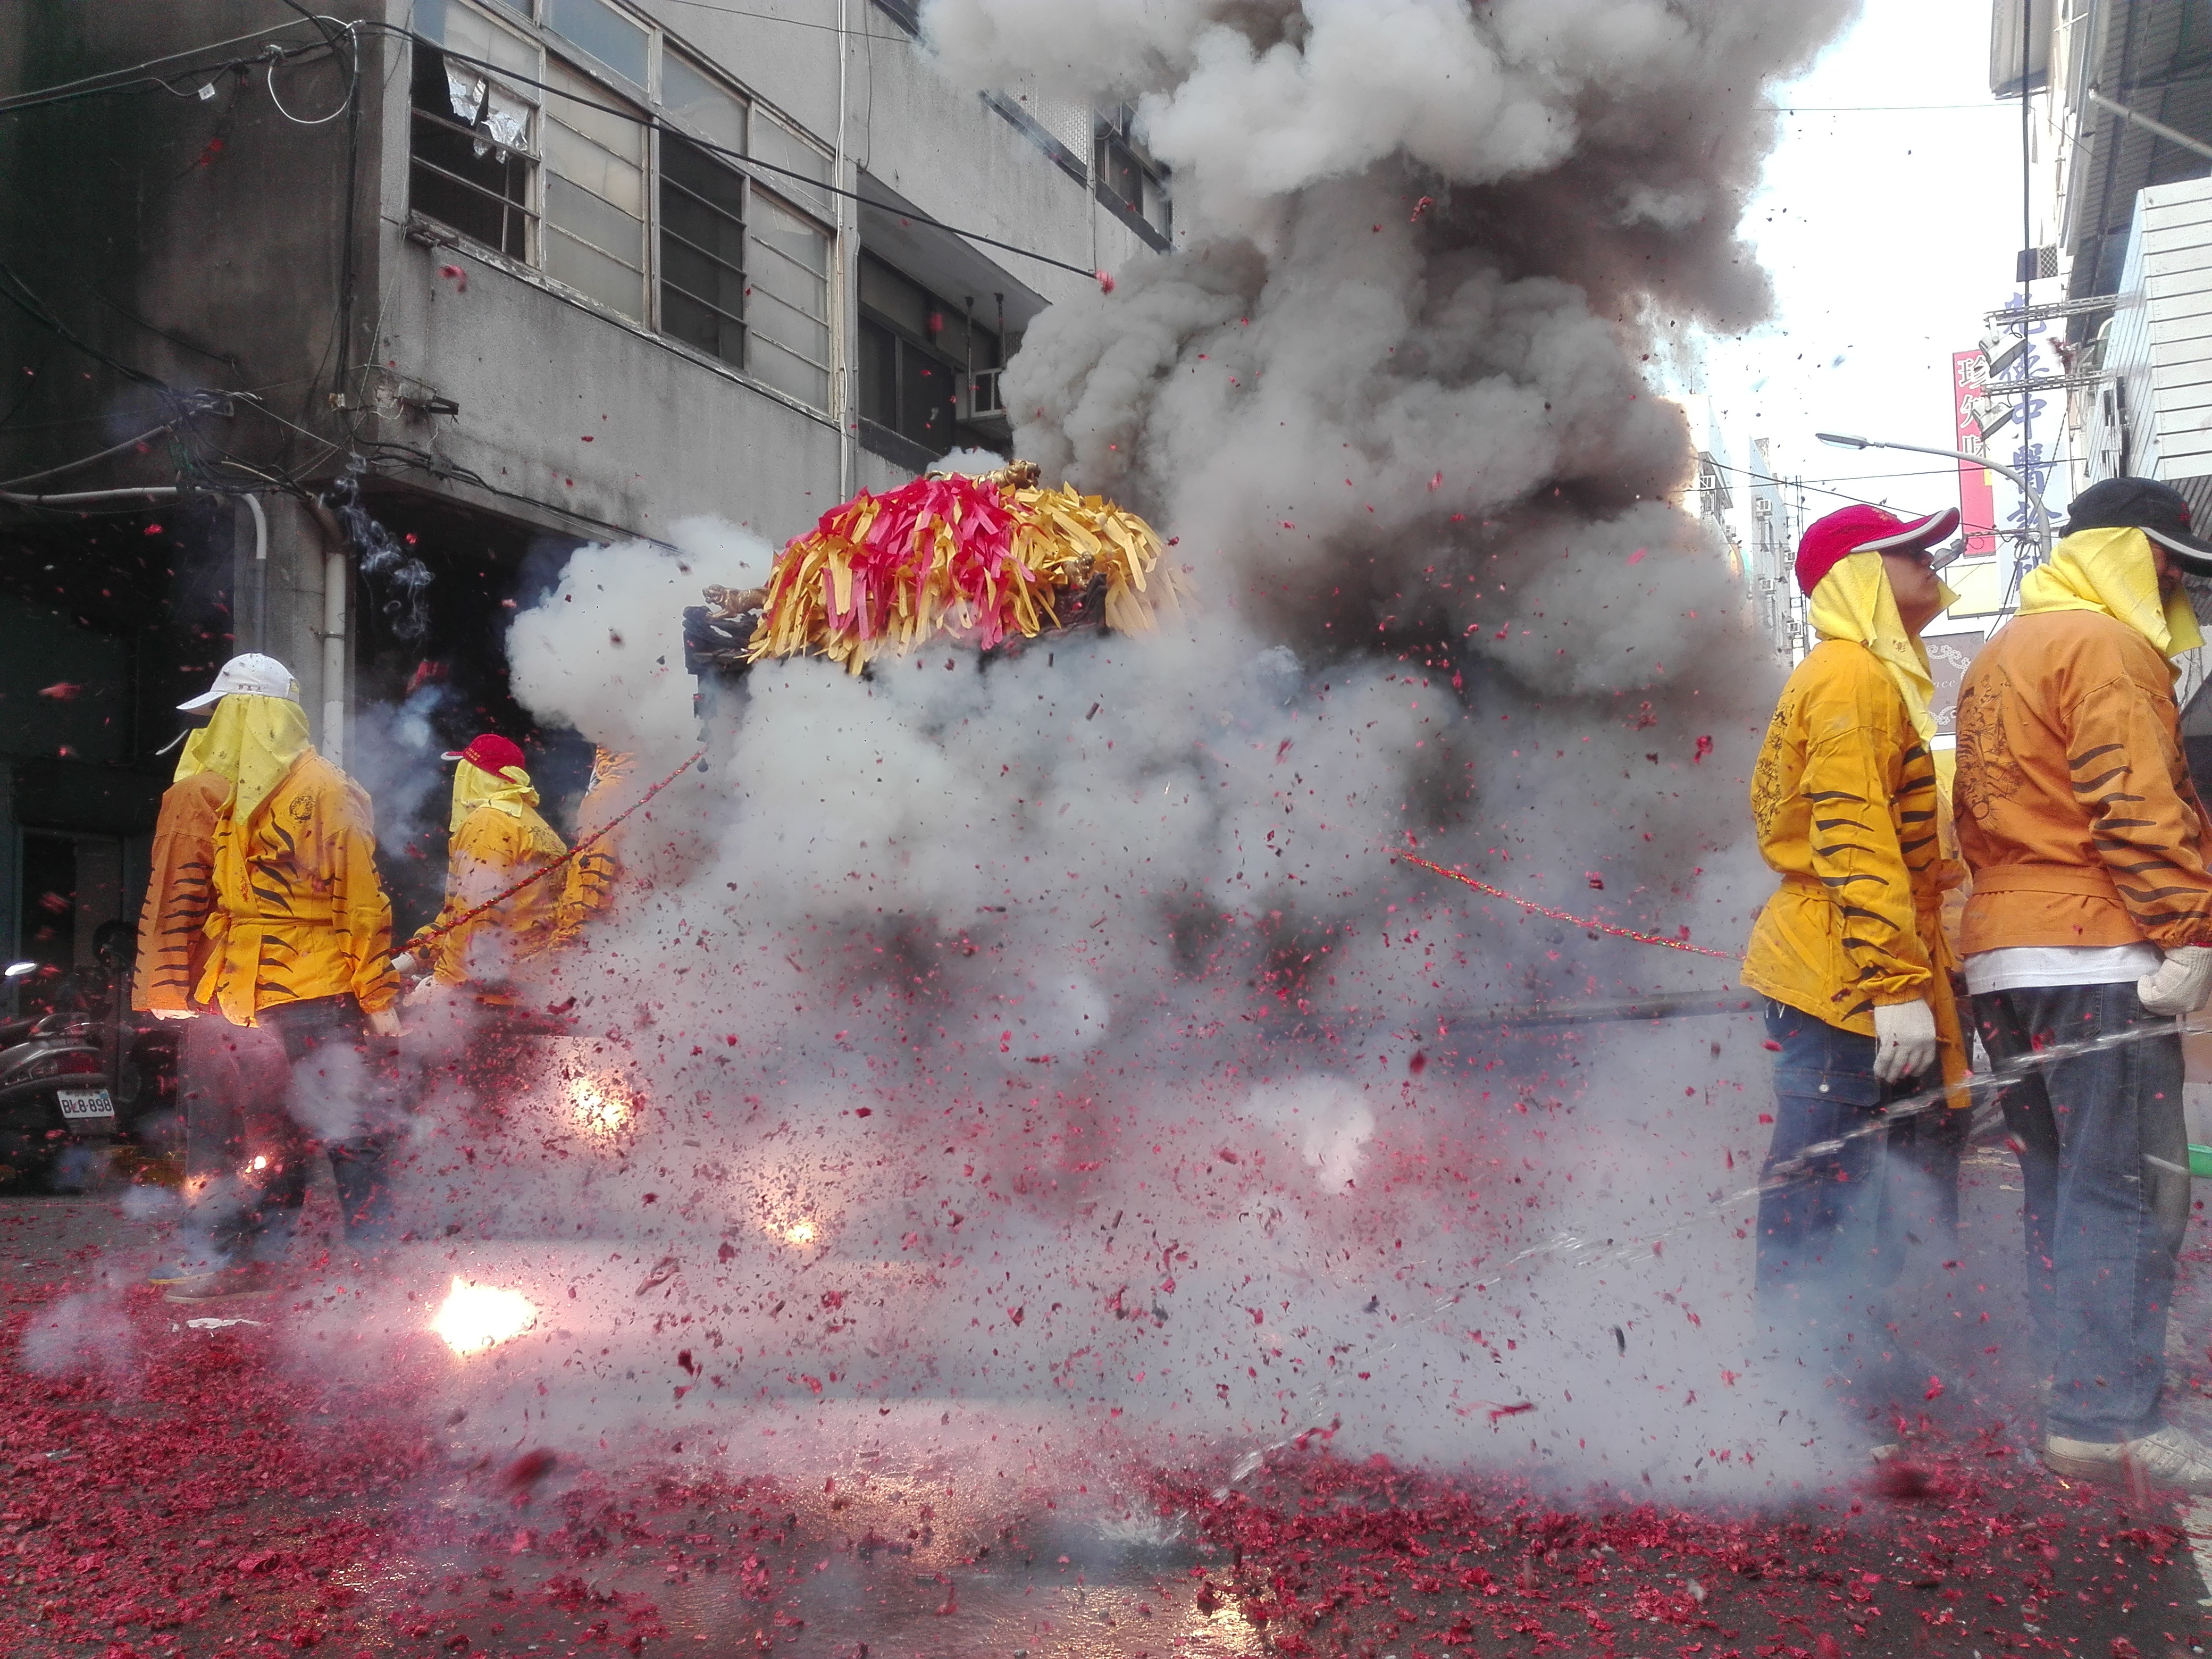
smoke, carnival, fire, explosion, temple, disaster, firefighter, ancestral, ming temple, tiger general